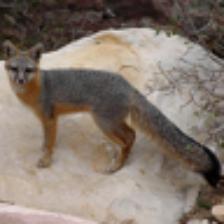
Label: NonHuman